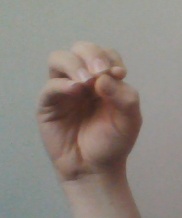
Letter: ha